Religion in Sweden

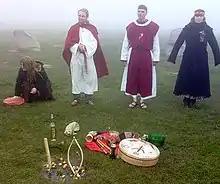
Members of Forn Sed Sweden holding a sacrifice.

The 2005 "International Religious Freedom Report" stated that there are between 7,000 and 10,000 Hindus in the country at that time.